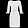
Label: Dress